John Hammond (Jurassic Park)

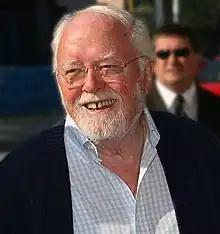
Spielberg enlisted fellow director Richard Attenborough to portray John Hammond.

Hammond's antagonistic traits in the novel were removed in the film adaptation. Although he is not modeled after anyone in particular, Crichton explained that Hammond is like the "dark side of Walt Disney". Director Steven Spielberg said about the novel: "I felt Hammond was a brilliantly written, but patented villain, and I was much more interested in portraying Hammond as a cross between Walt Disney and Ross Perot".